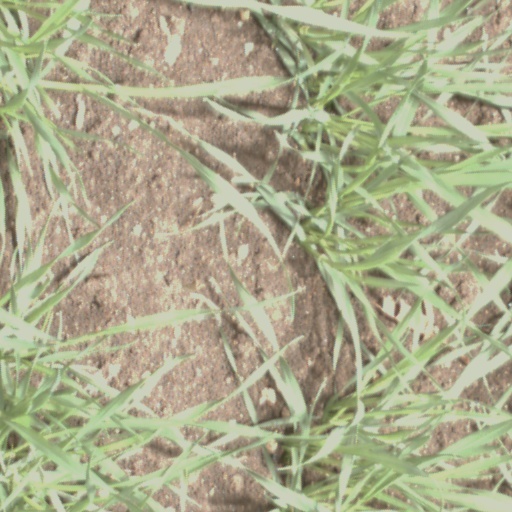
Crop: wheat